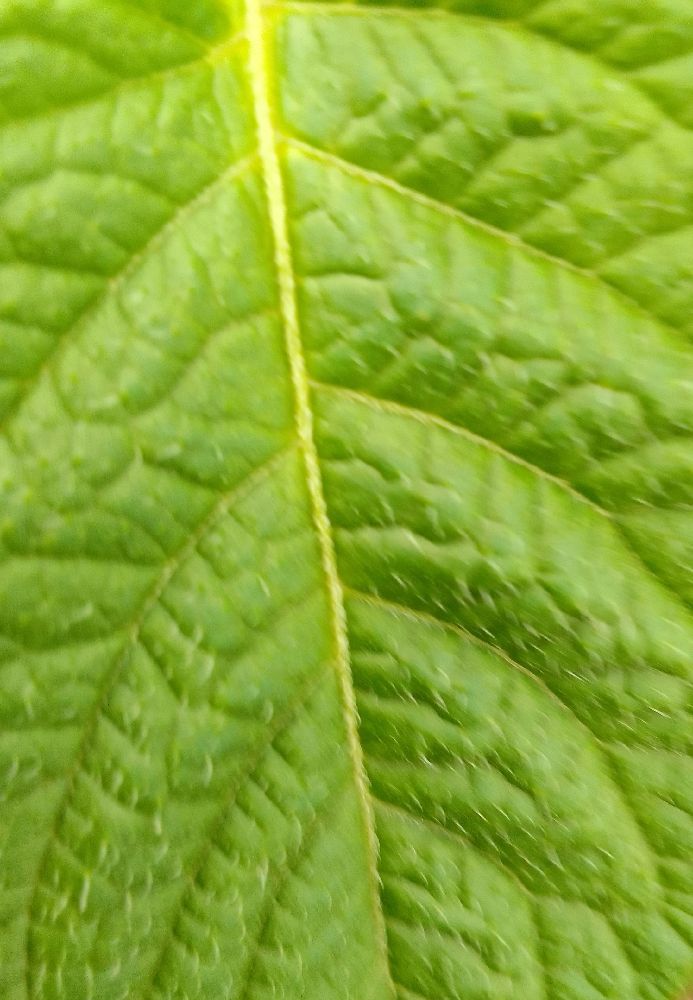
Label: Healthy